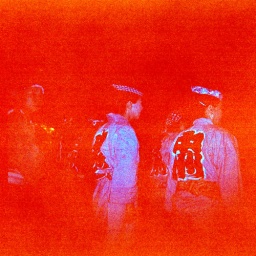
X-Pro blowout! Colorsplash flash during a festival organized by female residents of the red light district.